Interoperable Master Format

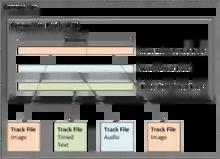
IMF Composition Example

Each Track File contains a specific essence corresponding to a single aspect of the presentation. Track Files are both organized and limited by parameters such as resolution, color space, frame rate, audio sound field, etc. Track Files of disparate parameters may not be mixed in a Composition. Track Files use a constrained version of the MXF OP1a format Material Exchange Format